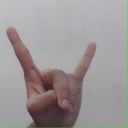
अक्षर: श